Castillo de San Buenaventura

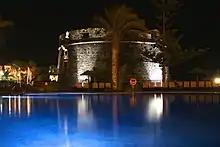
Castillo de San Buenaventura

Castillo de San Buenaventura included two iron cannons, a vault supported by a solid pillar in the center, as well as men employed as watchmen. The castle's rooftop included a bartizan, and a cistern to store water. Located near Caleta de Fuste's marina, visitors can access the tower via a stone staircase, which features a drawbridge with iron chains. Castillo de San Buenaventura is one of the town's prominent monuments.